Juan José Castelli

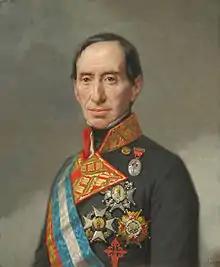
José Manuel de Goyeneche, victor of the Battle of Huaqui

The order of the Junta not to proceed to the Viceroyalty of Peru was a de facto truce that would last while Castelli did not attack Goyeneche's army. Castelli tried to turn the situation into a formal agreement, which would imply recognition of the Junta as a legitimate interlocutor. Goyeneche agreed to sign an armistice for 40 days to allow time for Lima to ratify the agreement, but he actually used the time to reinforce his army. On 19 June, with the truce still in effect, an advanced royalist troop attacked positions at Juraicoragua. Castelli declared the truce broken and declared war on Peru.